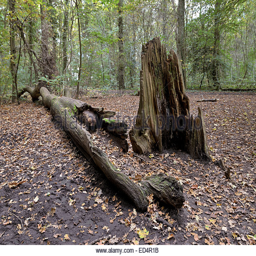
a fallen dead tree in the woods